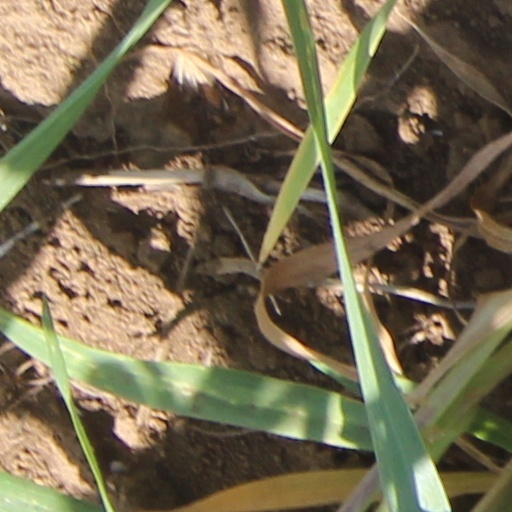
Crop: wheat